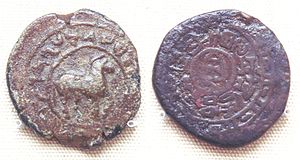
Kongeriget Khotan
Khotansk mønt fra hundredtallet
Kongedømmet Khotan var et buddhistisk kongedømme ved Silkevejen som eksisterede fra det første til det tiende århundrede efter Kristus. Riget og dets hovedstad Khotan, en oaseby, i den vestlige del af det nuværende Kina i det nuværende Xinjiang.